Hyper Dyne Side Arms

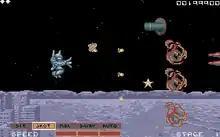
Atari ST screenshot

"Side Arms" was released for the PC Engine on July 14, 1989 in Japan by NEC Avenue. According to Takashi Tateishi, the composer for the PC Engine version, the port was actually developed by Capcom themselves, but published by NEC Avenue to avoid offending Nintendo. This version differs from the arcade game in that it allowed player to change weapons through a sub-menu while pausing the game, but the PC Engine version lacks the 2-player feature from the arcade game. This port was published in North America during the same year by Radiance Software.